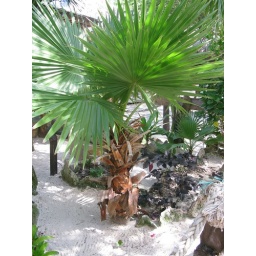
(Before) This is my photo of a lush green palm tree in the sun.